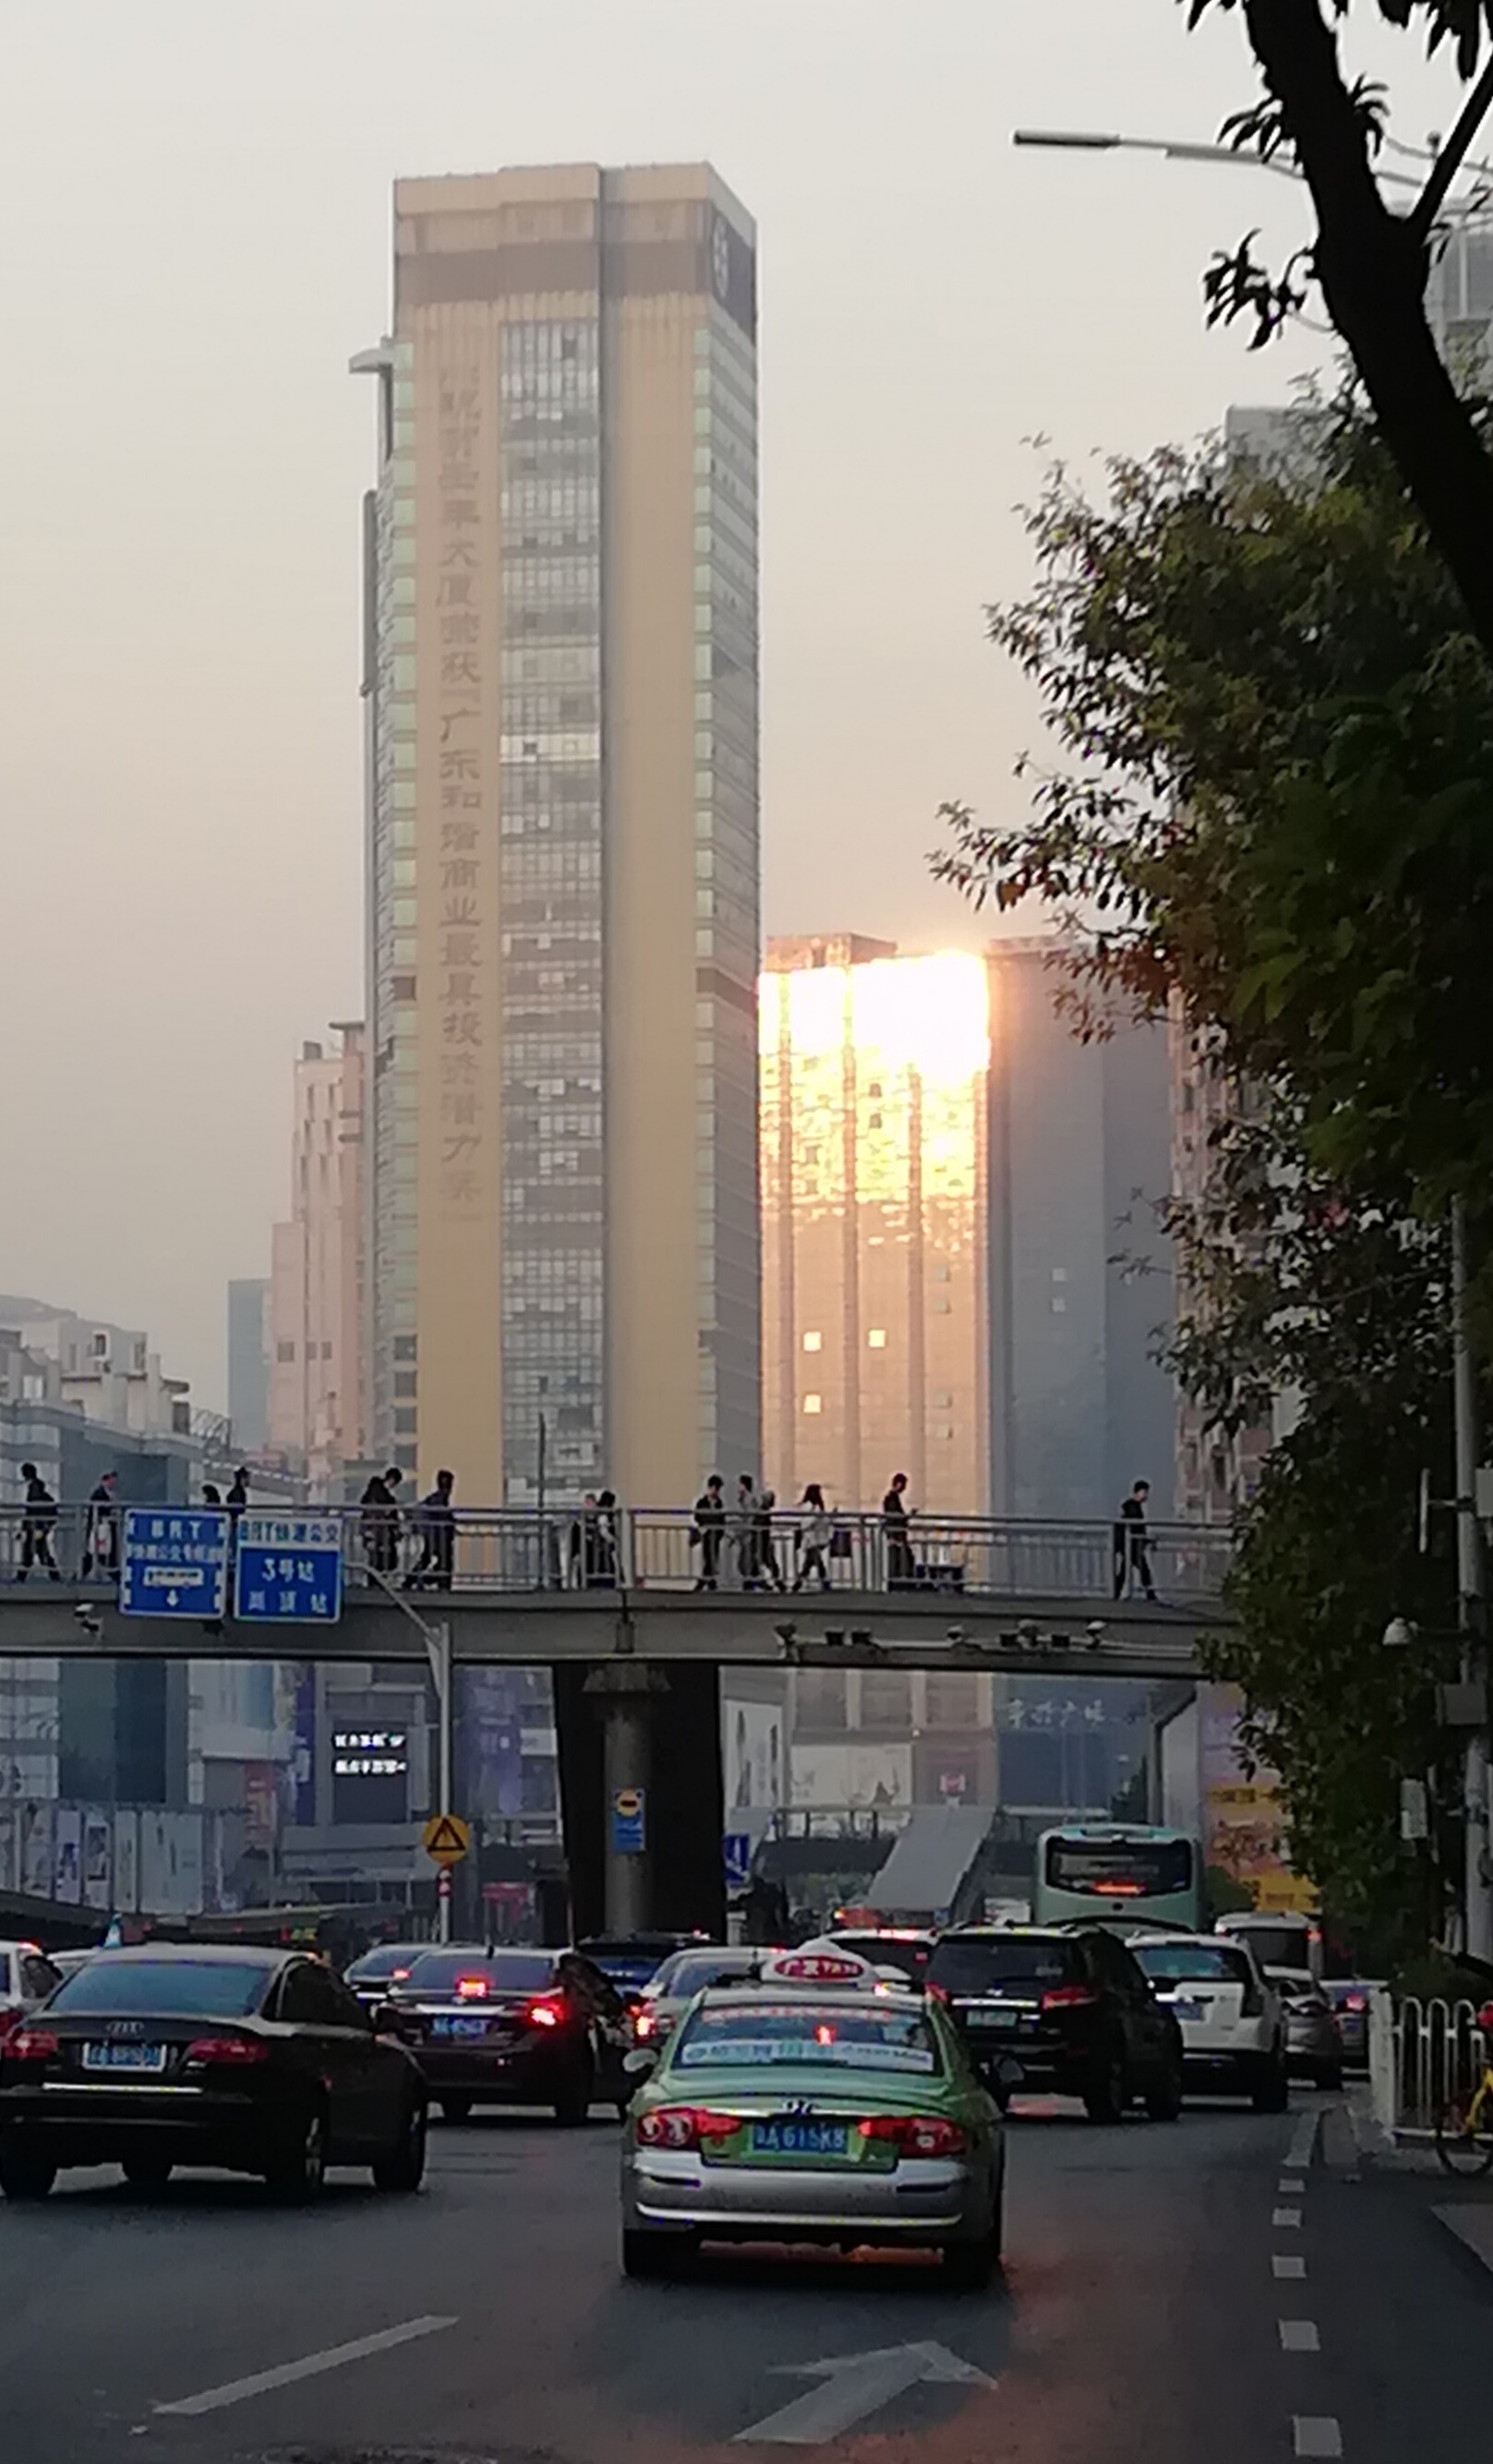
morning, people, street, flyover, sunlight, traffic, city, city life, guangzhou, china, sky, car, building, vehicle, skyscraper, wheel, vehicle registration plate, infrastructure, street light, tree, lighting, architecture, tower block, urban design, thoroughfare, condominium, tower, neighbourhood, atmospheric phenomenon, cityscape, residential area, tire, dusk, metropolis, road, metropolitan area, landmark, facade, motor vehicle, commercial building, urban area, mixed use, human settlement, evening, downtown, apartment, headquarters, suburb, lane, personal luxury car, family car, mid size car, town, night, corporate headquarters, full size car, freeway, luxury vehicle, skyline, traffic congestion, intersection, reflection, transport, haze, compact car, highway, automotive exterior